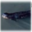
Label: otter